Fiestas patronales in Puerto Rico

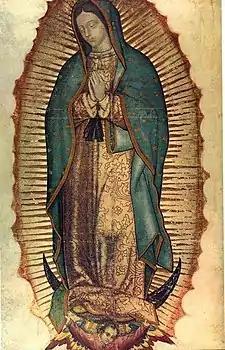
Every town has its patron saint. Above, Virgen of Guadalupe, Ponce's patron saint.

The festivities usually include religious processions honoring its Catholic heritage. However, elements of African and local culture have been incorporated as well. They also feature parades, games, artisans, amusement rides, regional food, and live entertainment.